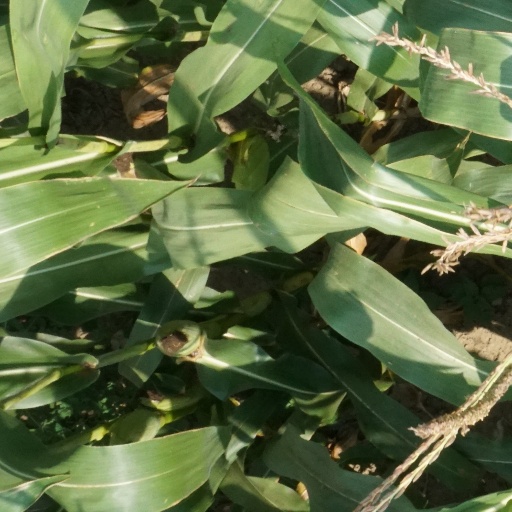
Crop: maize; corn